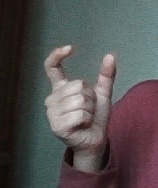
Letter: nun